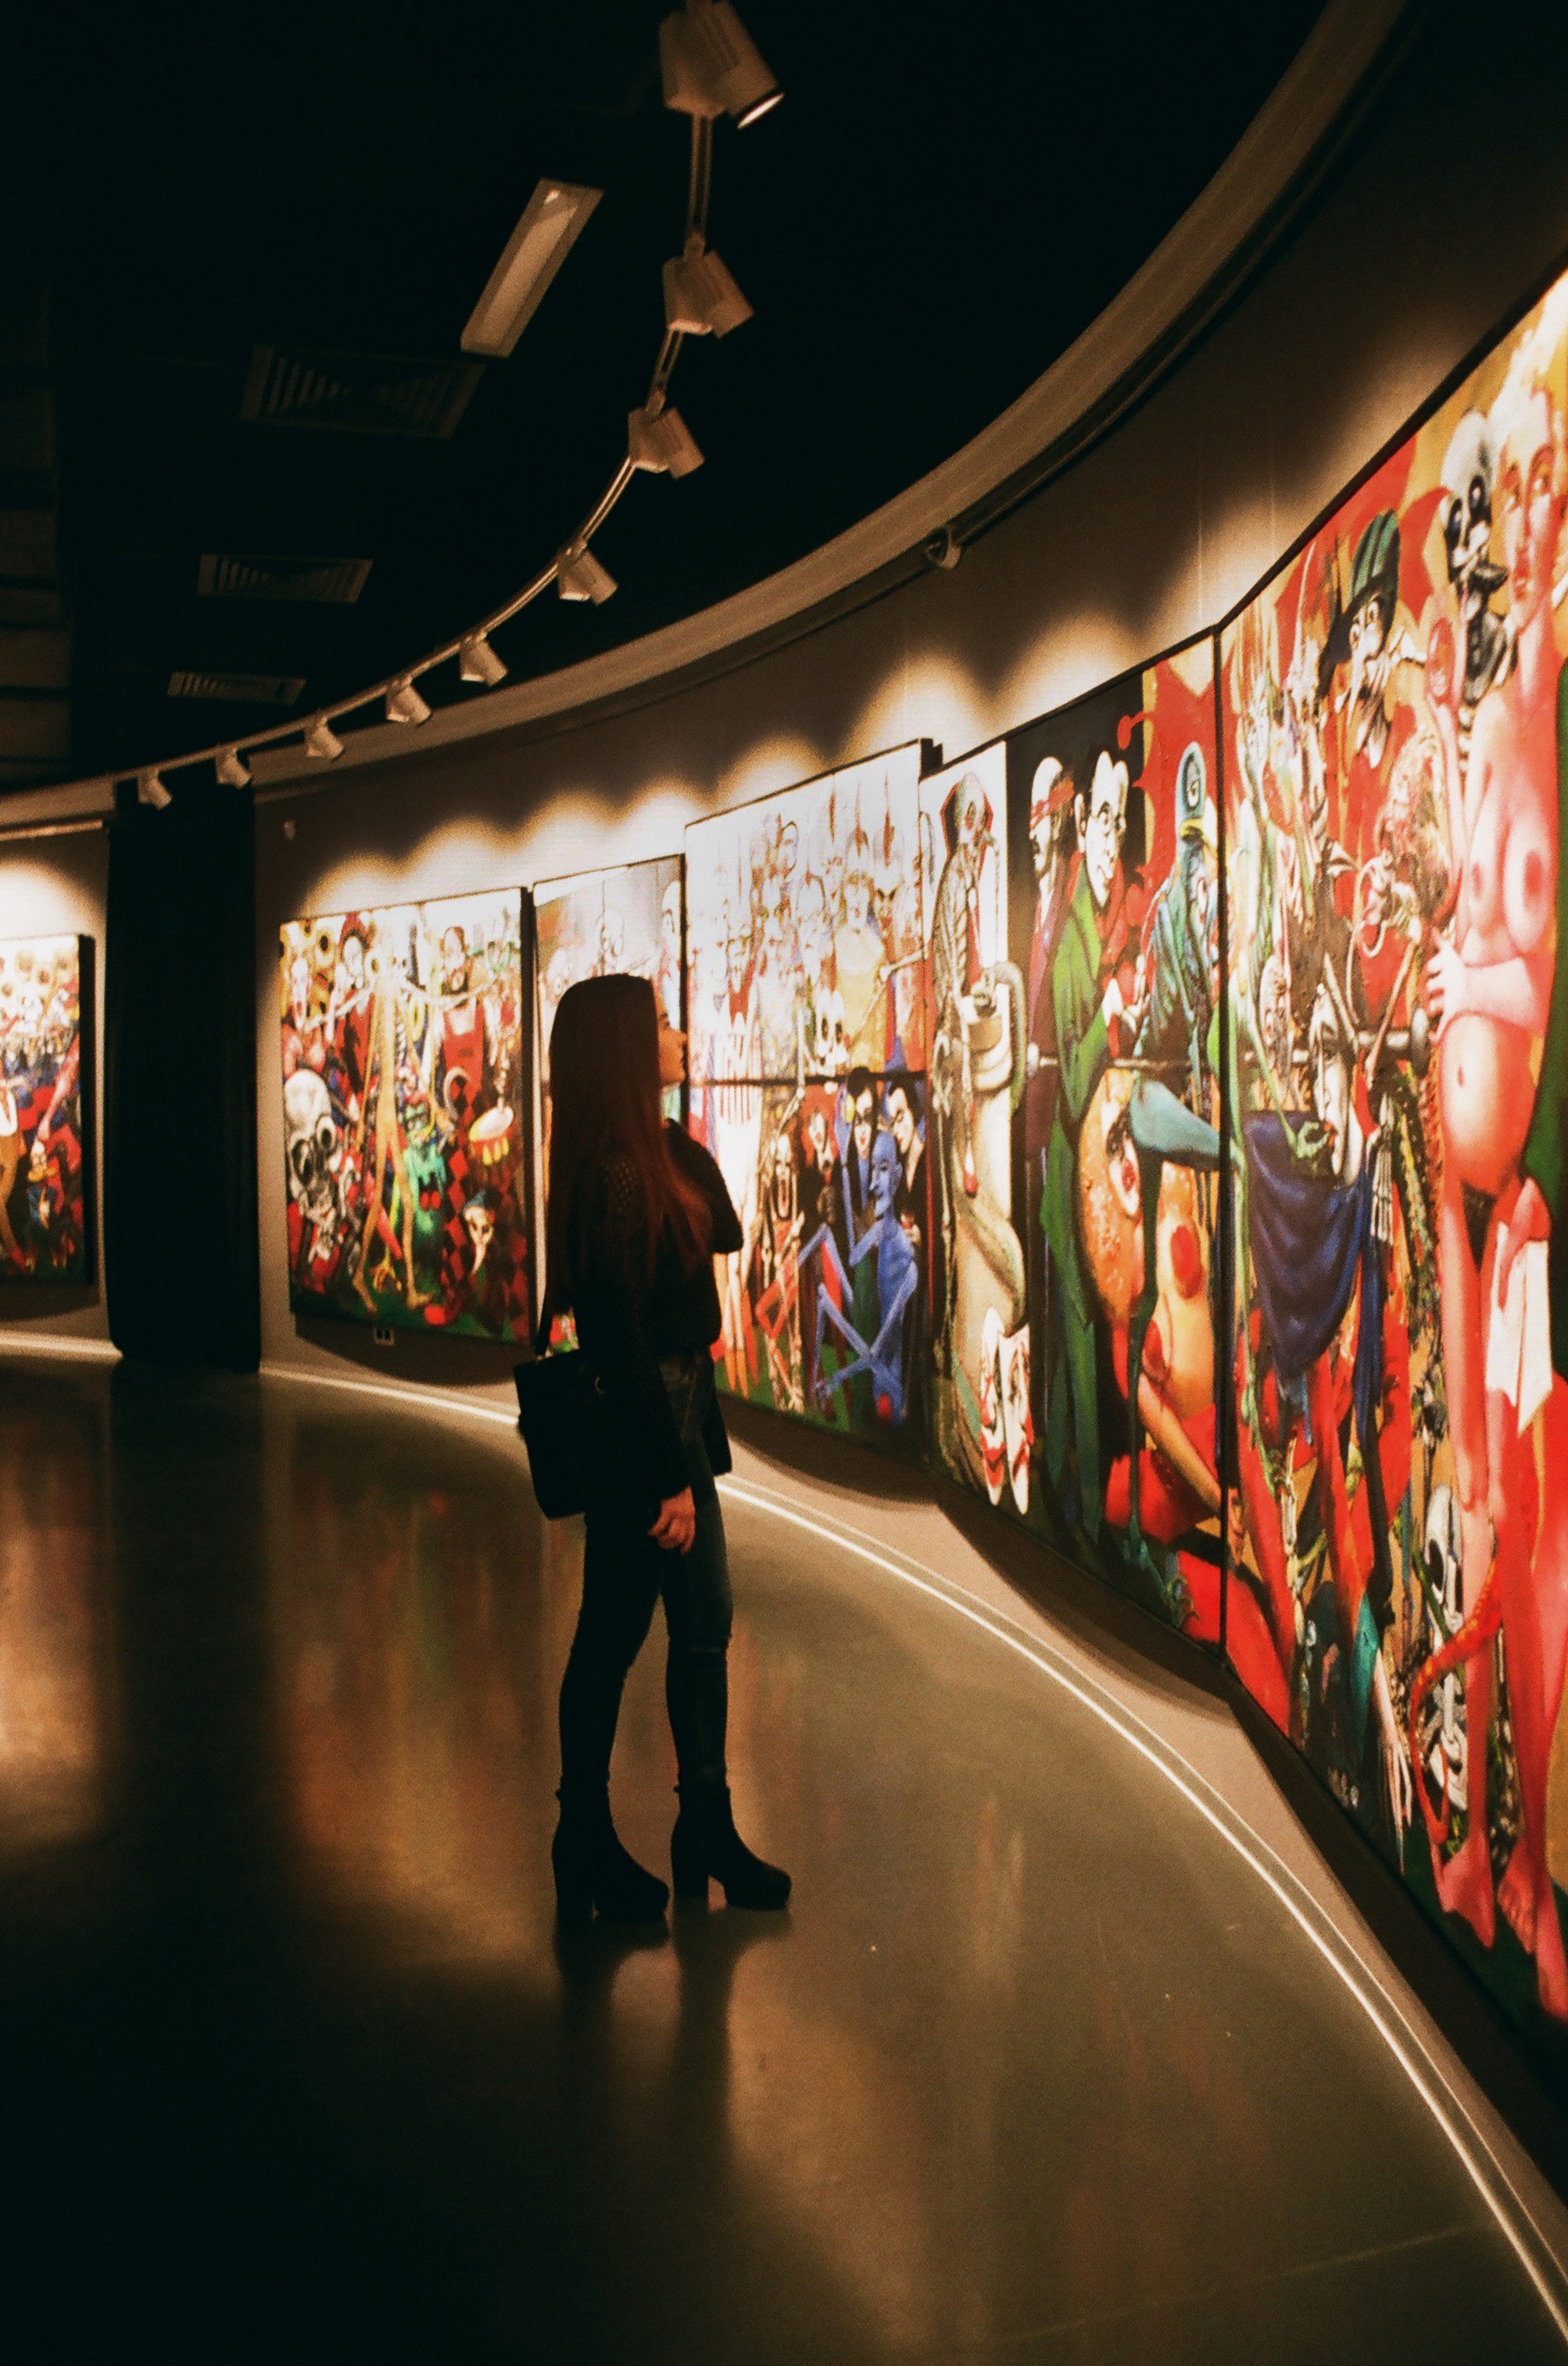
art, visual arts, art gallery, exhibition, tourist attraction, art exhibition, modern art, graffiti, architecture, street art, building, artist, night, museum, crowd, illustration, collection